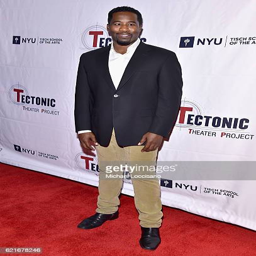
actor attends tectonic at 25